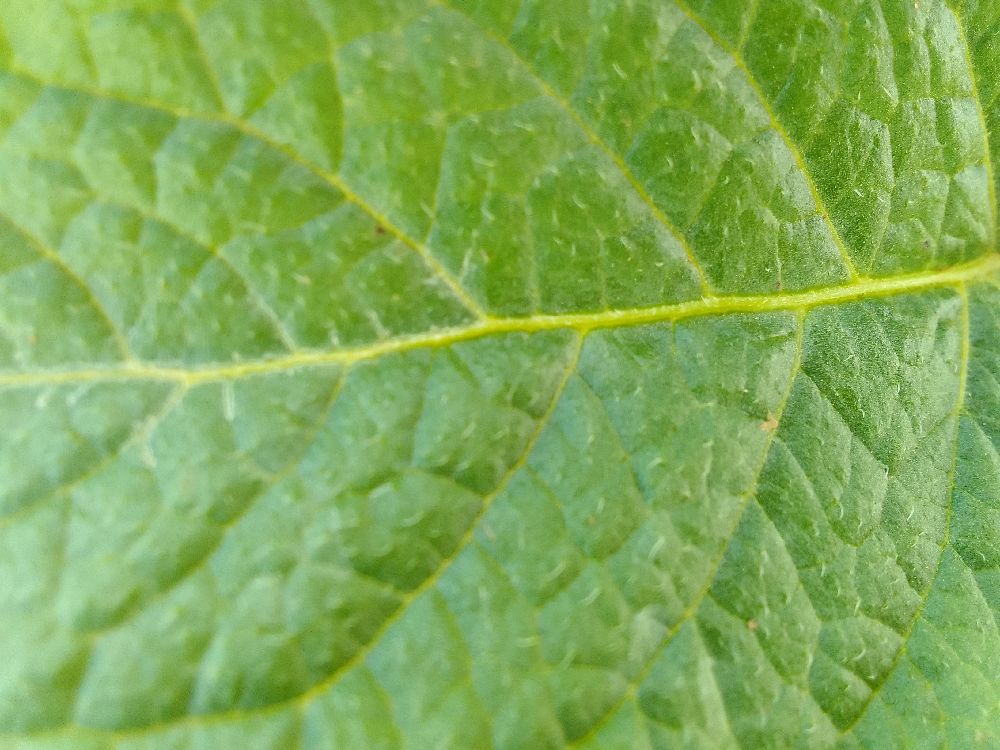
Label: Healthy